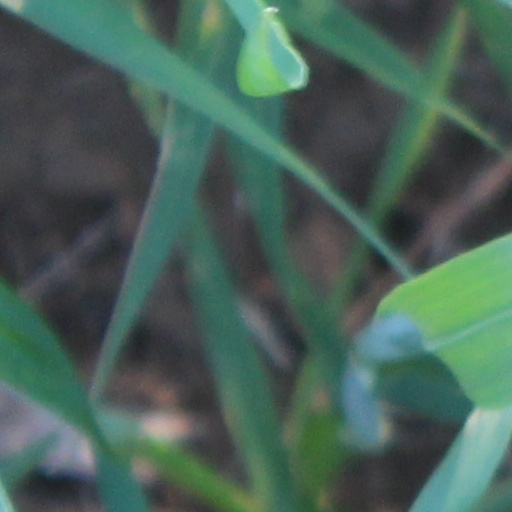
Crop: wheat